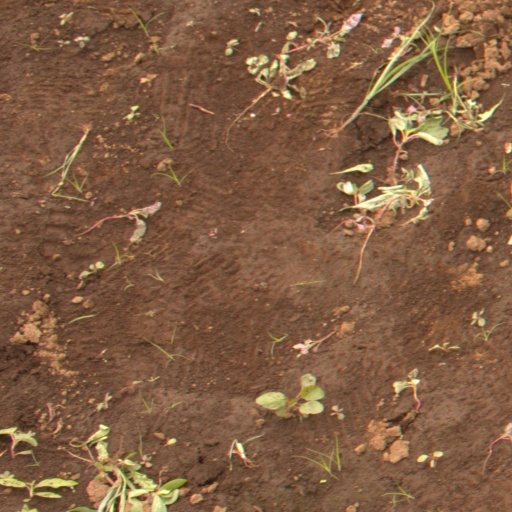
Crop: soybean